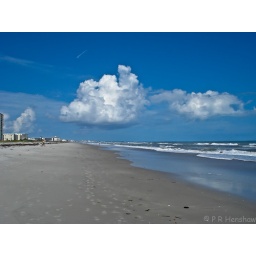
big white cloud near Cocoa Beach